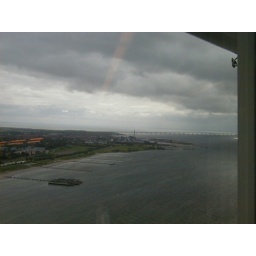
The beach and the cold bath (building in the water).